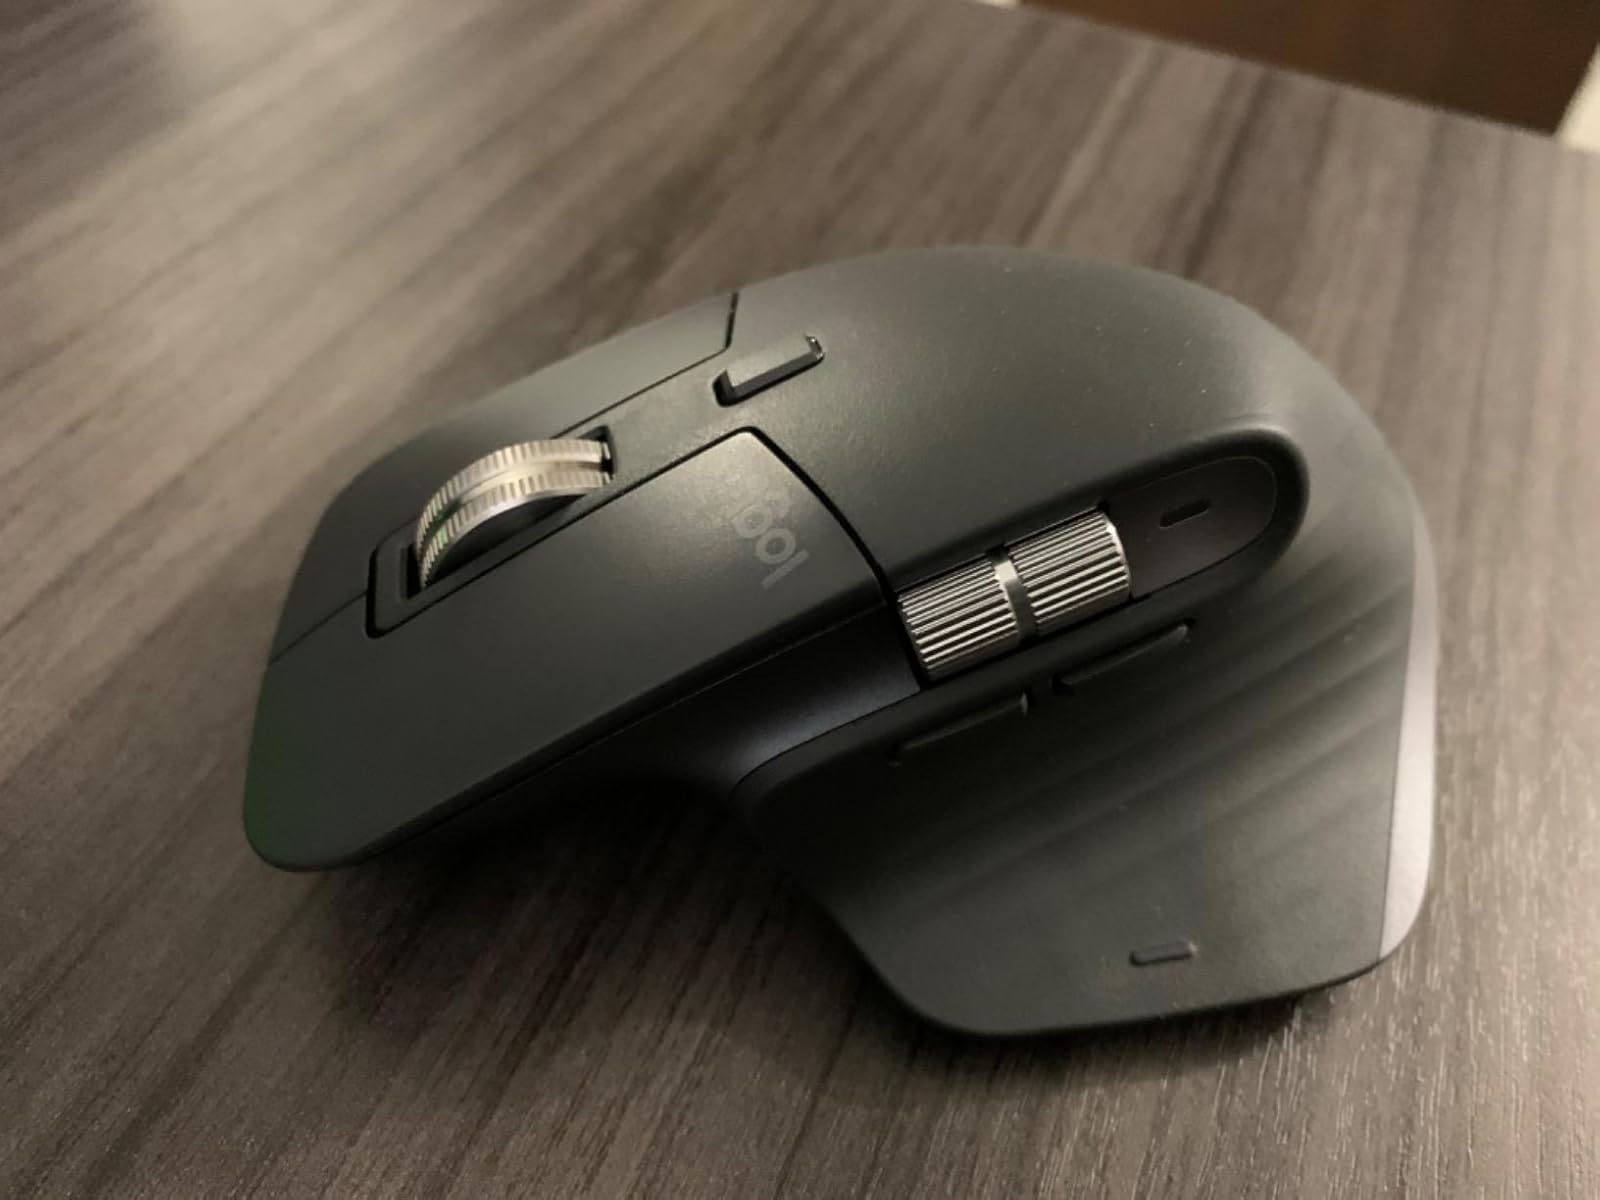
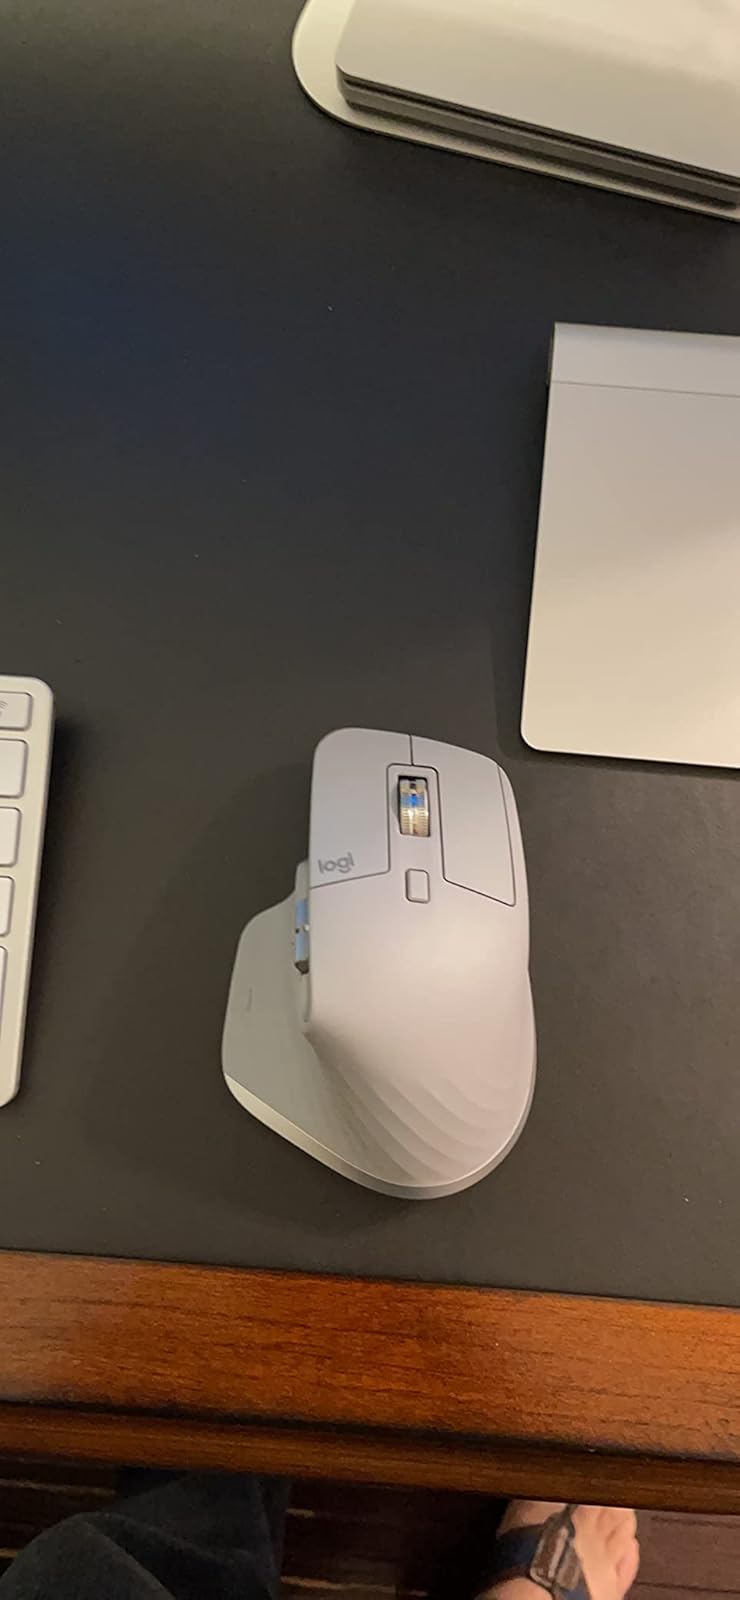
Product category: mouse
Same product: no